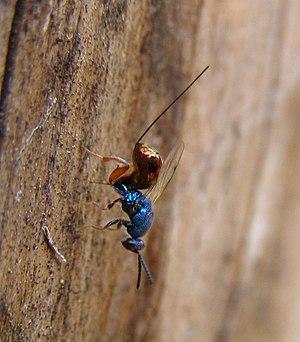
La super-famille des Chalcidoidea regroupe une vingtaine de familles composées en large majorité d'insectes entomophages, principalement des guêpes. Ce sont des hyménoptères térébrants représentant 22 000 espèces au niveau mondial, soit autour des 10 % de la totalité des hyménoptères.